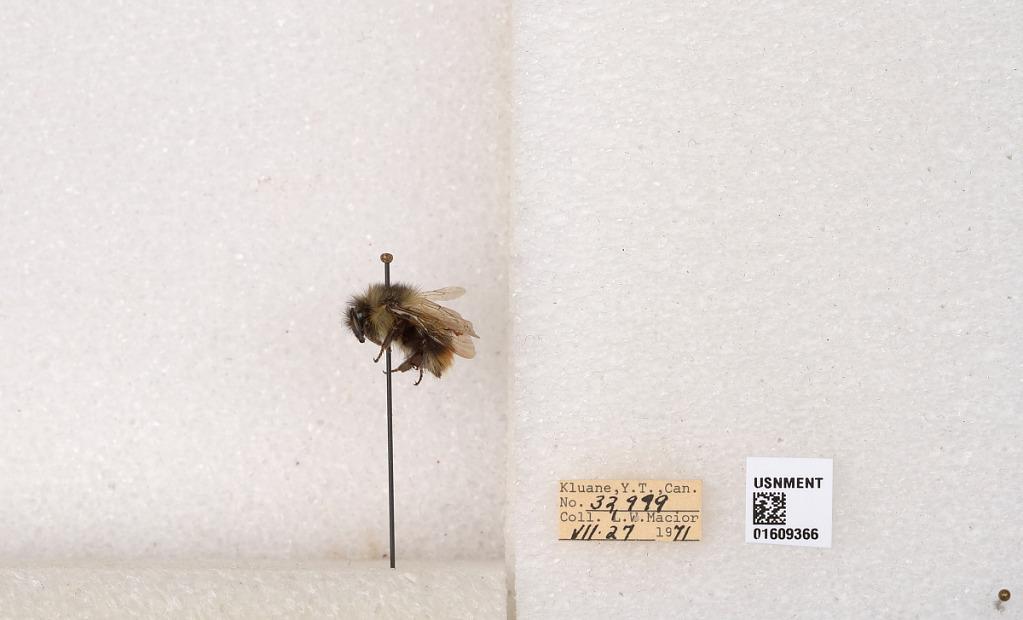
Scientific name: Bombus (Pyrobombus) sylvicola Kirby
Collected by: L. Macior
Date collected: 1971-7-27
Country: Canada
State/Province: Yukon
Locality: Kluane
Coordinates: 61.2281, -138.722